Nadav Eyal

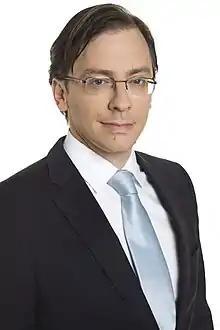

Nadav Asher Eyal (born March 6, 1978) is an Israeli journalist and commentator, who served as a foreign news editor for Channel 13. He is the author of the book "Revolt: The Worldwide Uprising Against Globalization" (2021).